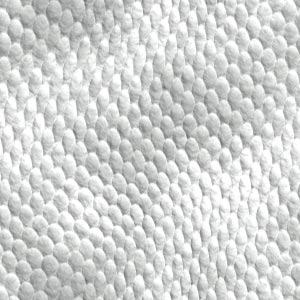
Texture: bumpy